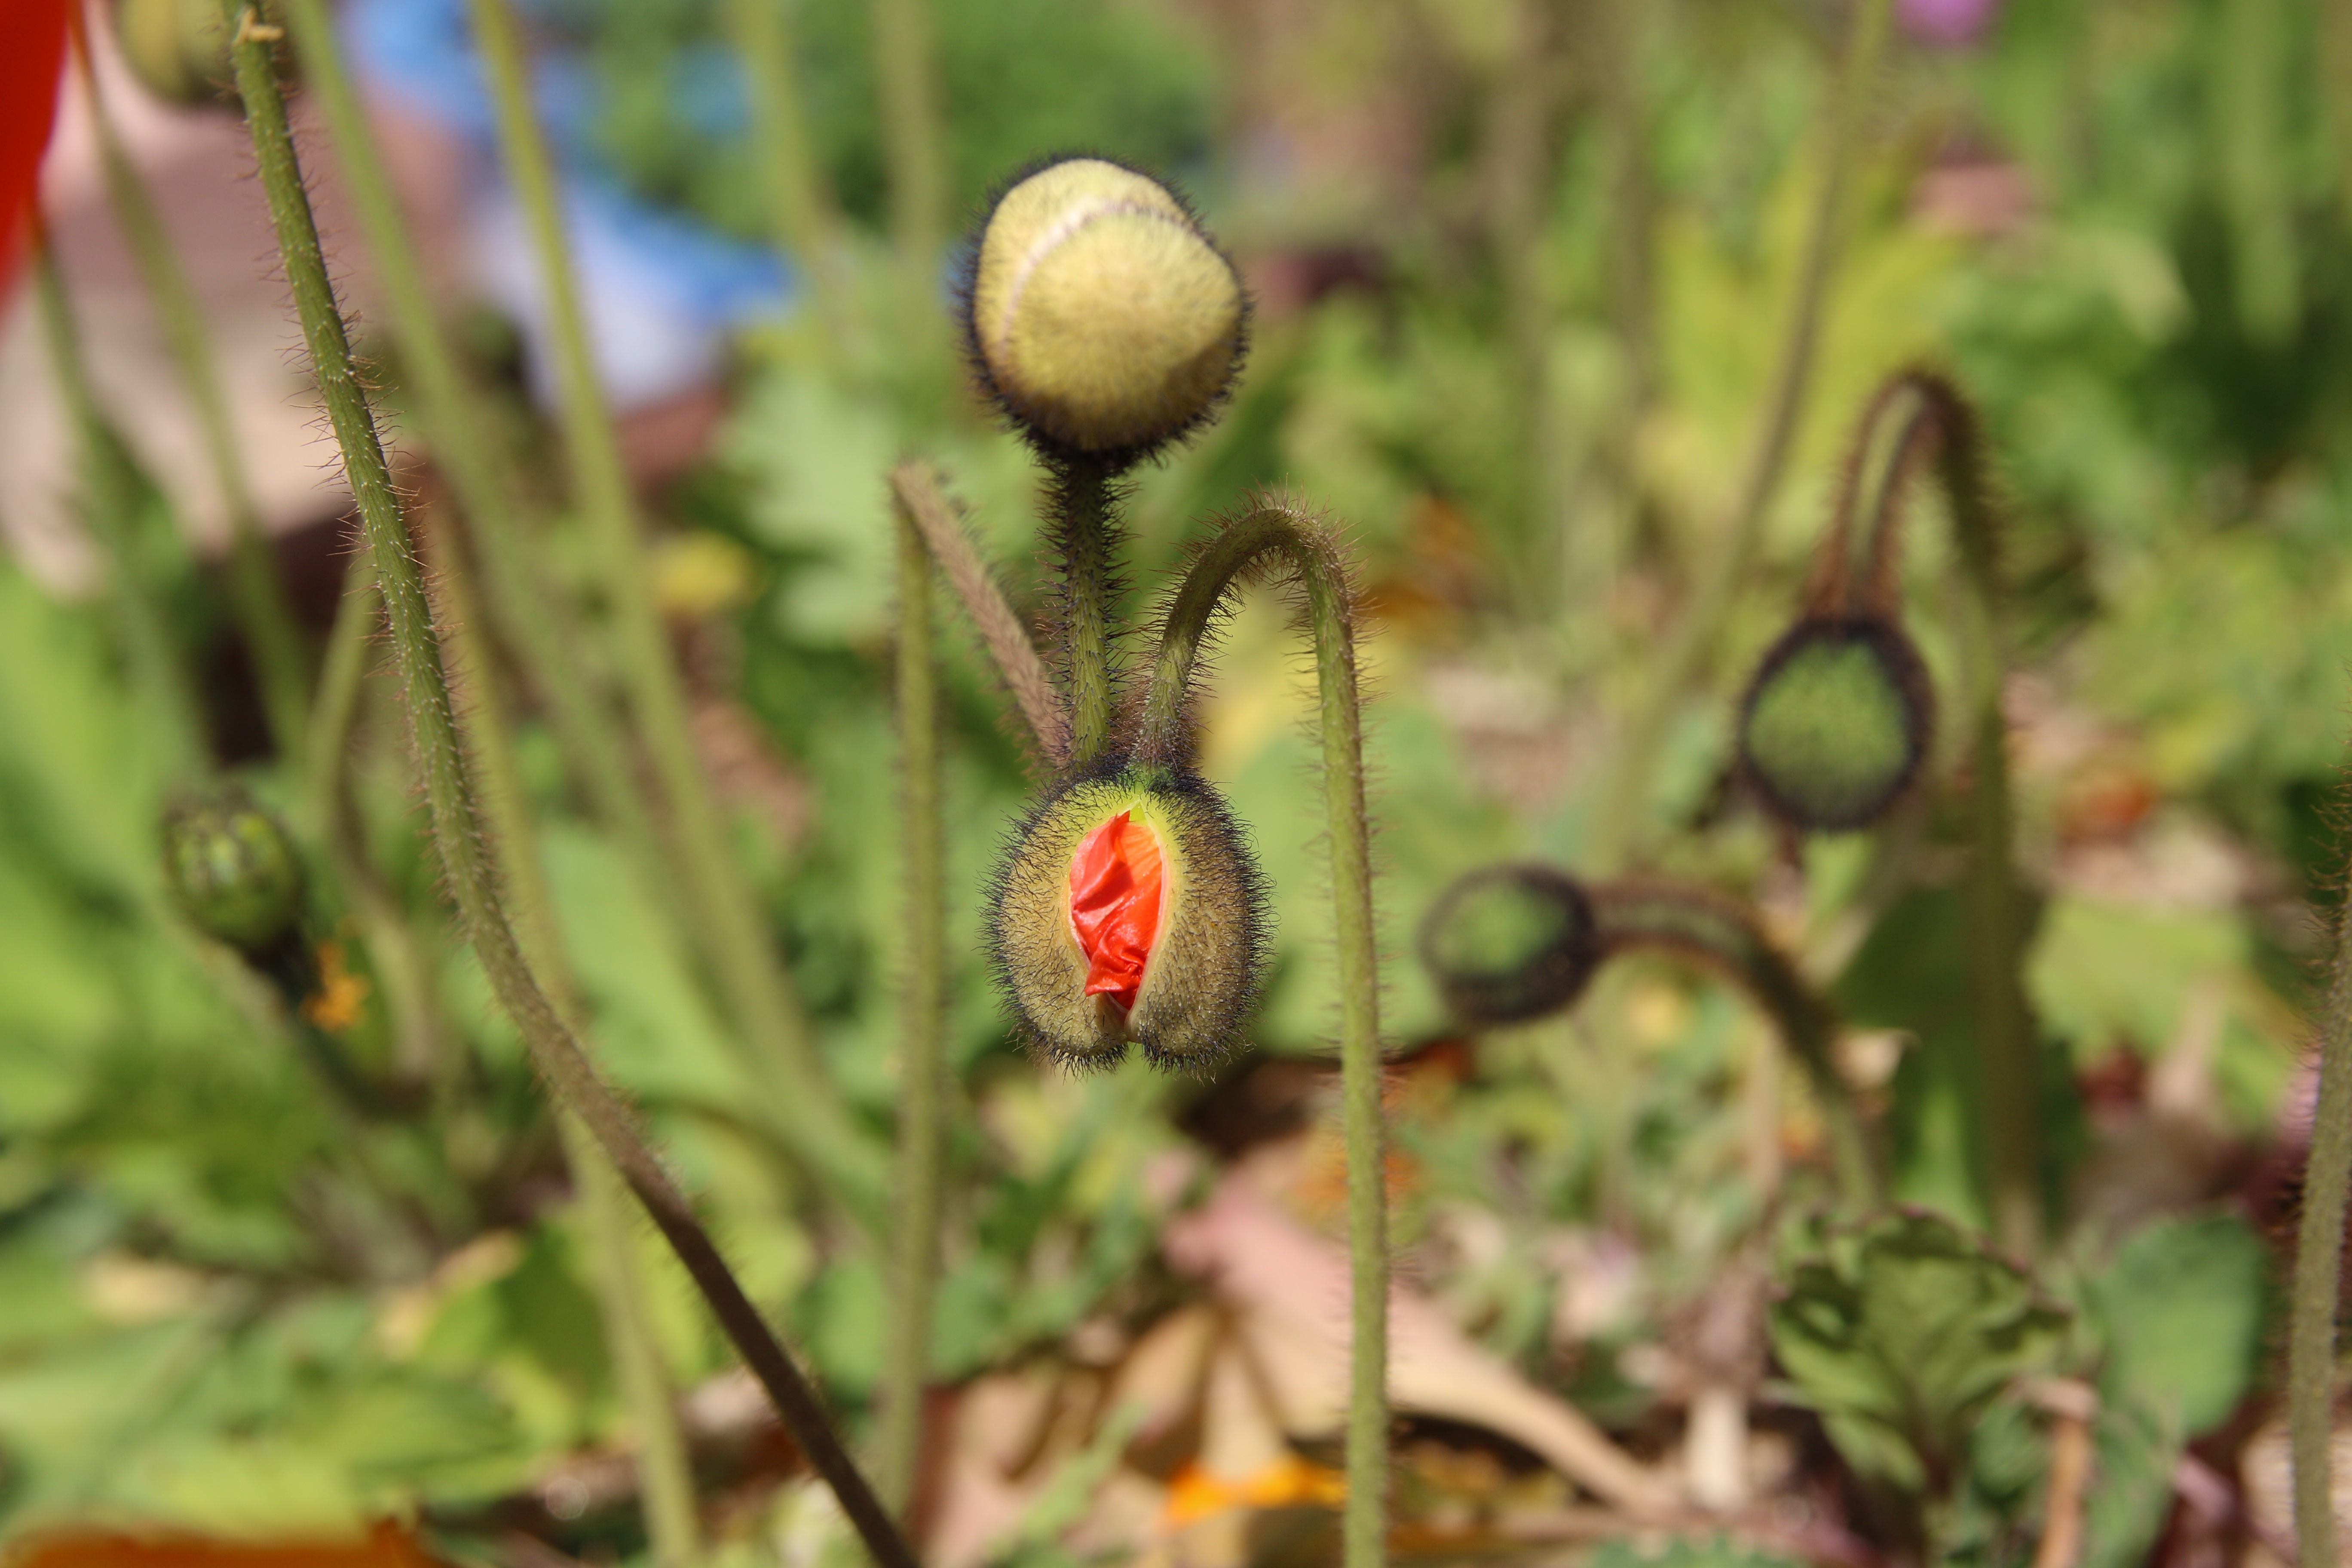
nature, plant, leaf, flower, spring, green, produce, autumn, park, botany, flora, plants, wildflower, flowers, buds, poppy, bud, spring flowers, macro photography, flowering plant, yanggwibikkot, plant stem, land plant, thorns spines and prickles